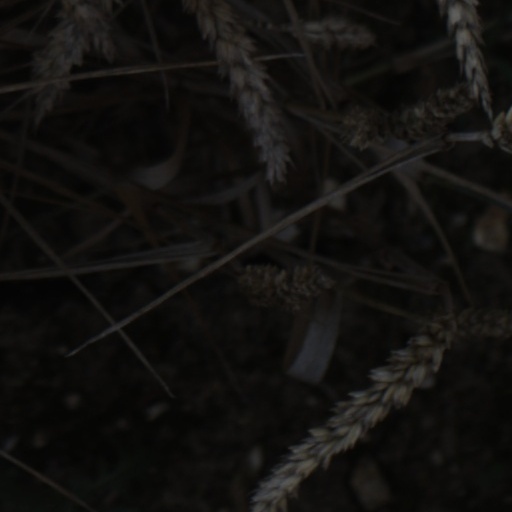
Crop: wheat